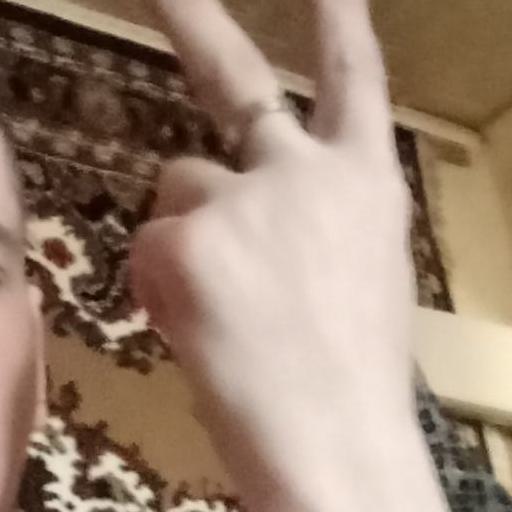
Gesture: peace_inverted